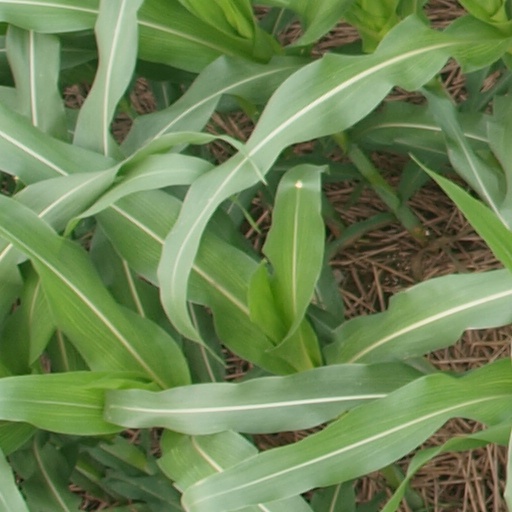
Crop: maize; corn